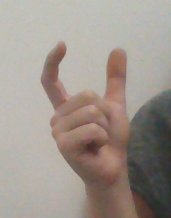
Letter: nun